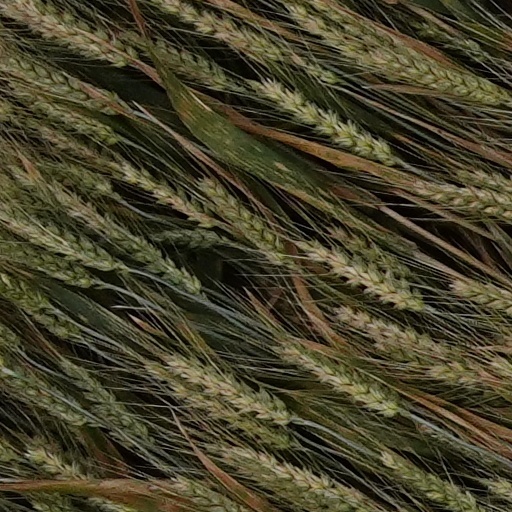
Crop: wheat